Schuylkill Navy

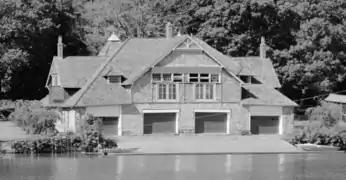
University Barge Club

Commonly referred to as UBC, the club is located at No. 7 Boathouse Row, and is designated as a National Historic Landmark. Established in 1854 by 10 members of the University of Pennsylvania's freshman rowing class, UBC founded the Schuylkill Navy in 1858. The club's beginnings are considered to be "the dawn of organized athletics at the University of Pennsylvania" as at first membership was restricted solely to University of Pennsylvania students, later opening to alumni in 1867. UBC is known as "the upper-class rowing club", as when it opened to the public most of its members were aristocracy and upper class citizens of the city of Philadelphia. UBC is currently affiliated with the Chestnut Hill Academy high school boys' rowing team and the Springside School high school women's rowing team.